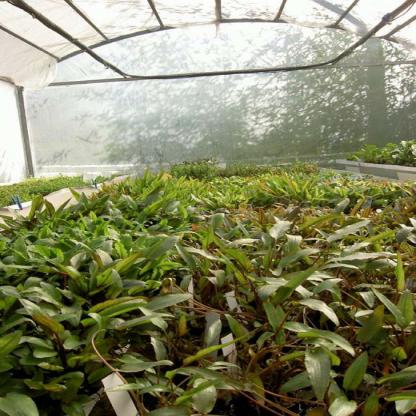
Scene: Indoor